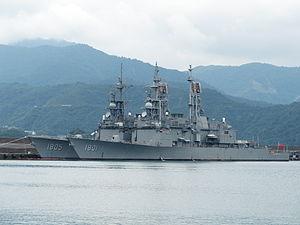
Le ROCS Kee Lung est le navire de tête de la classe Kee Lung de destroyers-lance-missiles de la Marine de la république de Chine.